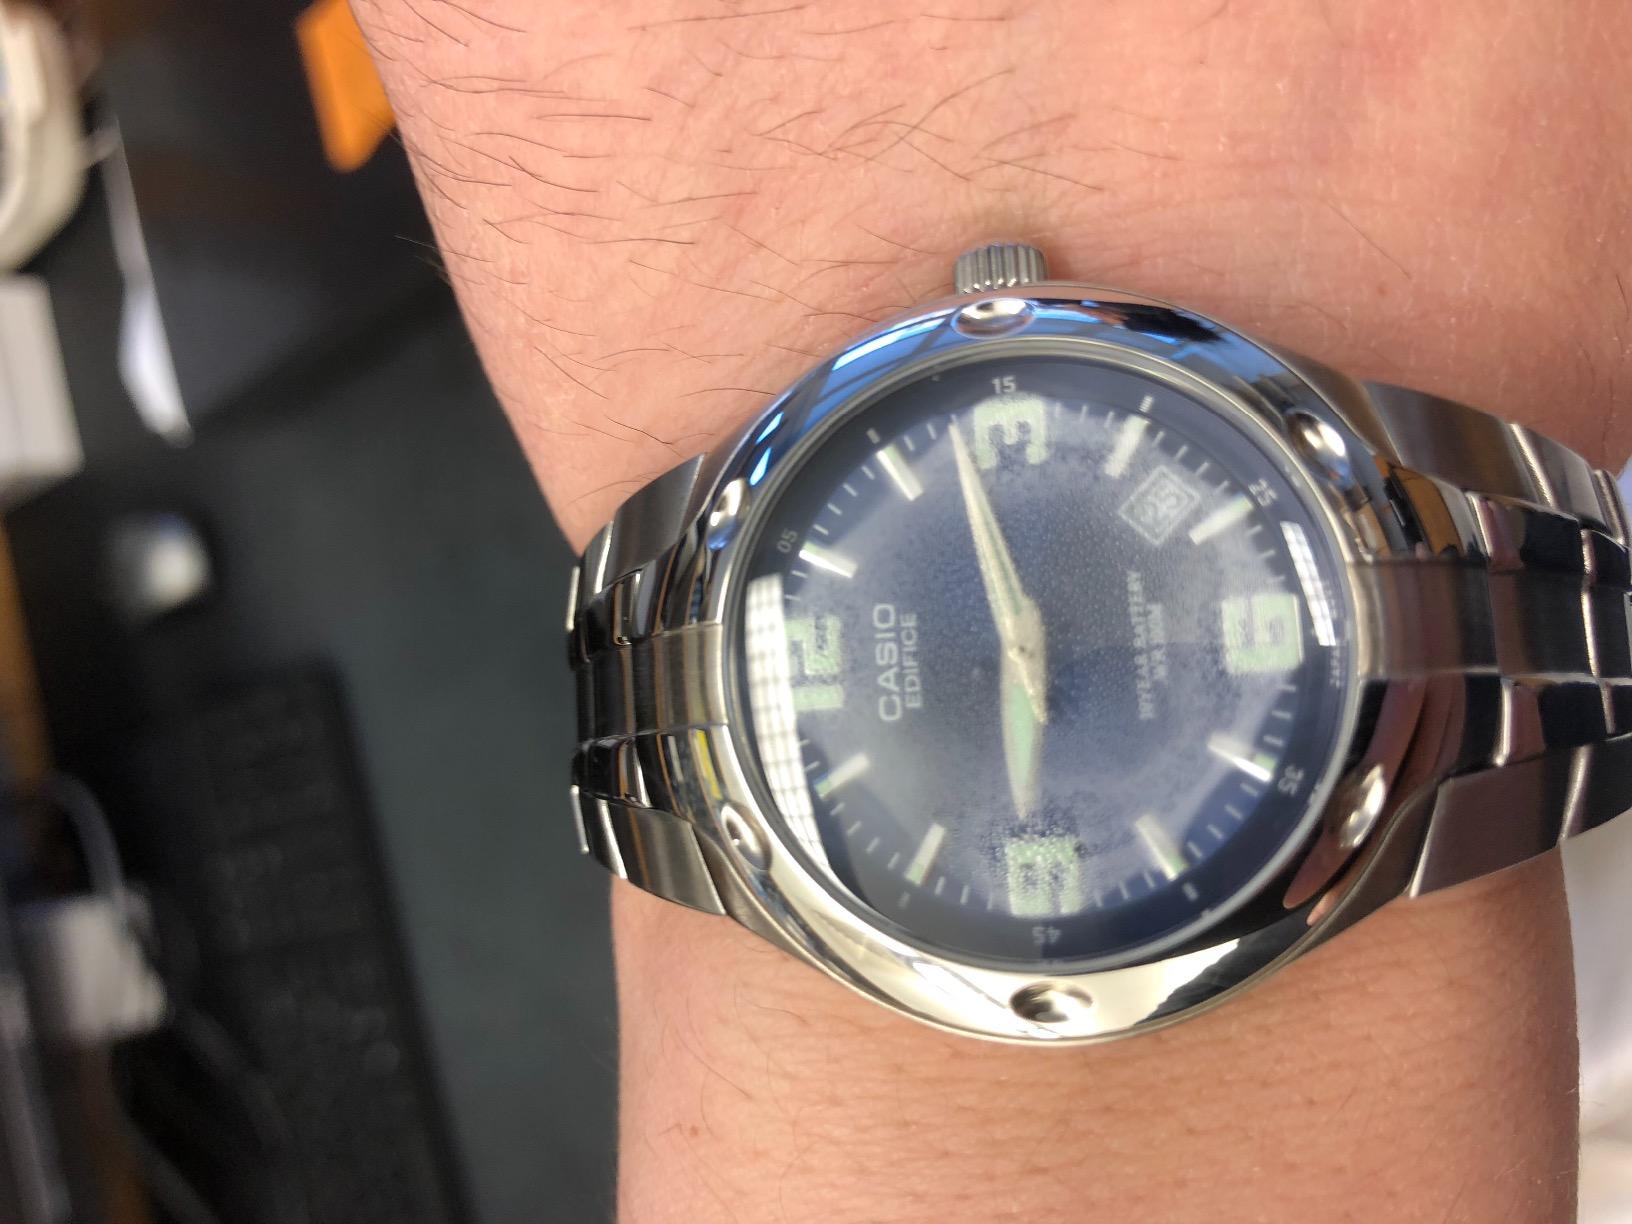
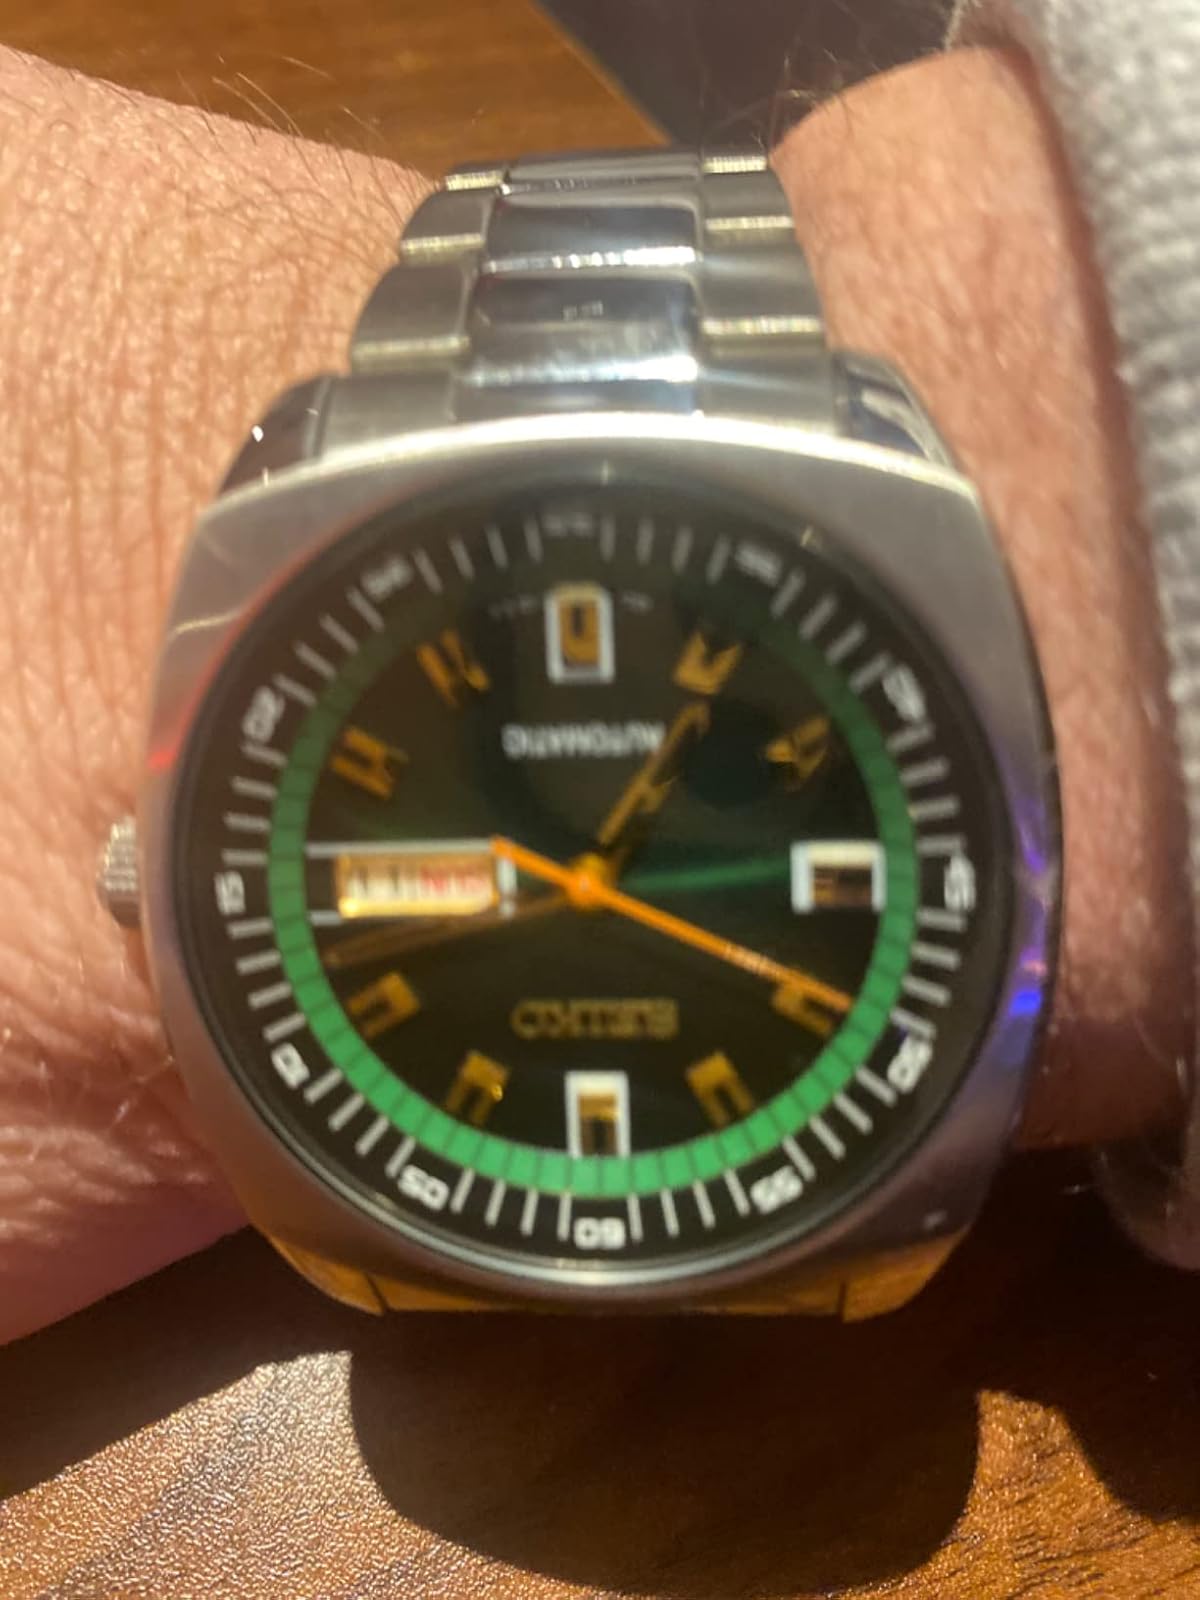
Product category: accessories_watch
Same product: no